Dinorwic quarry

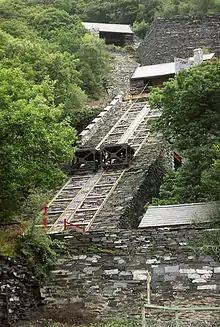
The Vivian transporter incline, completed in 1873, and restored in 1998. The transporters run on gauge tracks.

The original connection between the quarry and the company's port at Y Felinheli was the Dinorwic Railway, a gauge line built in 1824. This was worked by horses and it soon became apparent that it was inadequate for the traffic generated by the quarry. A number of surveys of alternative routes were undertaken by members of the Spooner family, the result of which was the construction of a new railway which opened in 1848: the gauge Padarn Railway which operated as the quarry's main transport link until closure in 1961.